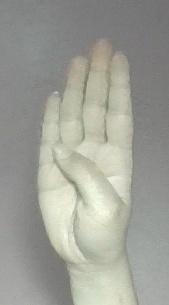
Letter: kaaf